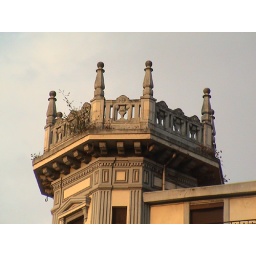
My feet in the sky of Bilbao and my head in San Francisco street